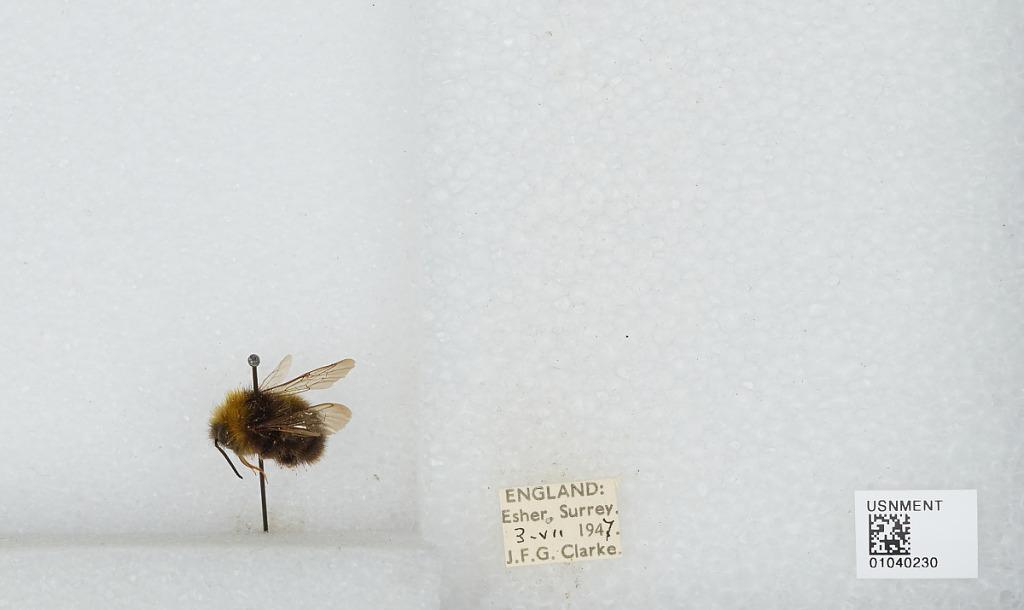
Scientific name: Bombus (Pyrobombus) pratorum (Linnaeus)
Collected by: J. Clarke
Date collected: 1947-7-3
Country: United Kingdom
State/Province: England
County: Surrey
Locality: Esher
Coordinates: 51.3691, -0.365